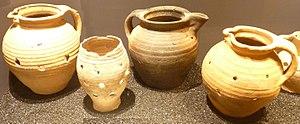
Vases (pichets) en terre cuite (dont trois présentent des perforations volontaires) trouvés par Gustave de Closmadeuc dans l'île de Gavrinis dans la seconde moitié du XIXe siècle et datant du XIIIe ou du XIVe siècle (récipients servant à l'eau ou au vin transformés probablement en vases à encens) [Musée d'histoire et d'archéologie de Vannes]
Gavrinis est une petite île française du golfe du Morbihan, située sur la commune de Larmor-Baden, dans le département du Morbihan et la région Bretagne.